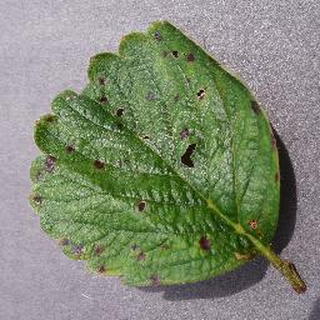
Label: strawberry_leaf_scorch